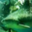
Label: shark